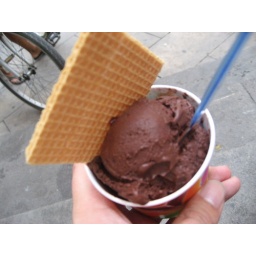
From the store located in the front floor of my building